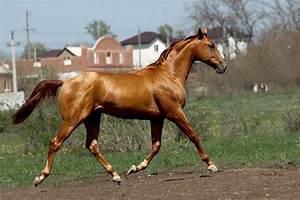
horse